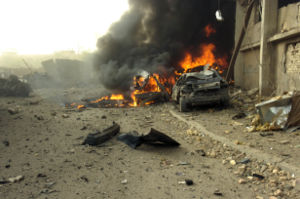
Irakkrigen / Besættelsen / Øget sekteriske vold
En bilbombe efter detonationen i Bagdad, 2006
"Irakkrigen, var en langvarig krig og besættelse af Irak, der begyndte med den amerikansk-ledede invasion af Irak i 2003. Den amerikanske regerings begrundelse for invasionen var, at Irak besad masseødelæggelsesvåben og udgjorde en ""overhængende fare"" for USA og verdenssamfundet. Denne påstand er senere blevet tilbagevist af Iraq Survey Group. Andre begrundelser var Iraks formodede forbindelse til terrorisme, befrielsen af det irakiske folk og betydningen af Iraks olieproduktion.